Dreamland (Dessen novel)

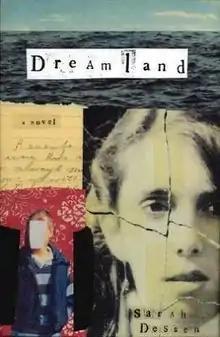
First edition

Cassandra, Caitlin's older sister, runs away on Caitlin's birthday. Cassandra's disappearance leaves her family devastated. Before Cass ran away, though, she gave Caitlin a dream journal as a present. Caitlin ends up using it to record her thoughts as if she was talking to Cass. Caitlin's parents are frantic and try to contact people Cass knew. Caitlin and Cass's mother knew that Cass ran away with her boyfriend, Adam, instead of going to Yale. Cass was a high achiever who was popular in school. Caitlin was jealous of her and felt like she was in Cass's shadow. Caitlin was always on the B honor roll while Cass got straight As. In the next few chapters, the school year begins and Caitlin goes to a party with her friends. Work in progress